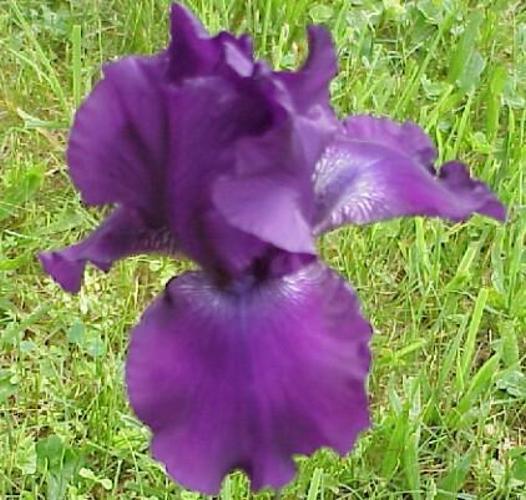
Flower: Iris